Itzy

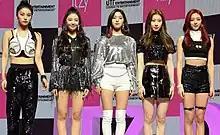
Itzy at their debut showcase in March 2019

Ryujin was scouted at a Got7 concert and trained with JYP for four years leading up to Itzy's debut. Both Yuna and Yeji joined JYP in 2015 and trained for three years. Yuna was discovered at a music festival and joined after auditioning, while Yeji became a trainee by successfully passing an audition. The final member, Lia, initially auditioned for SM Entertainment and passed but had to back out due to a disagreement with her parents. She later passed JYP auditions and trained for two years before the group's debut.